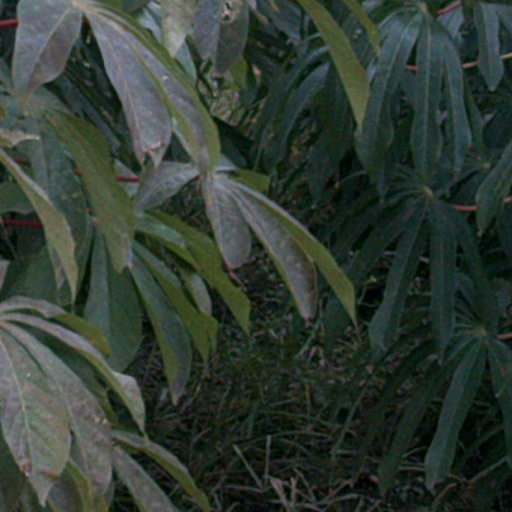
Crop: cassava